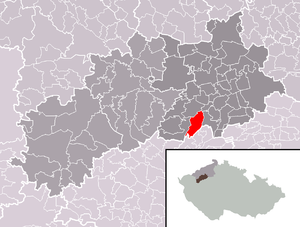
Ročov est un bourg du district de Louny, dans la région d'Ústí nad Labem, en République tchèque. Sa population s'élevait à 573 habitants en 2018.